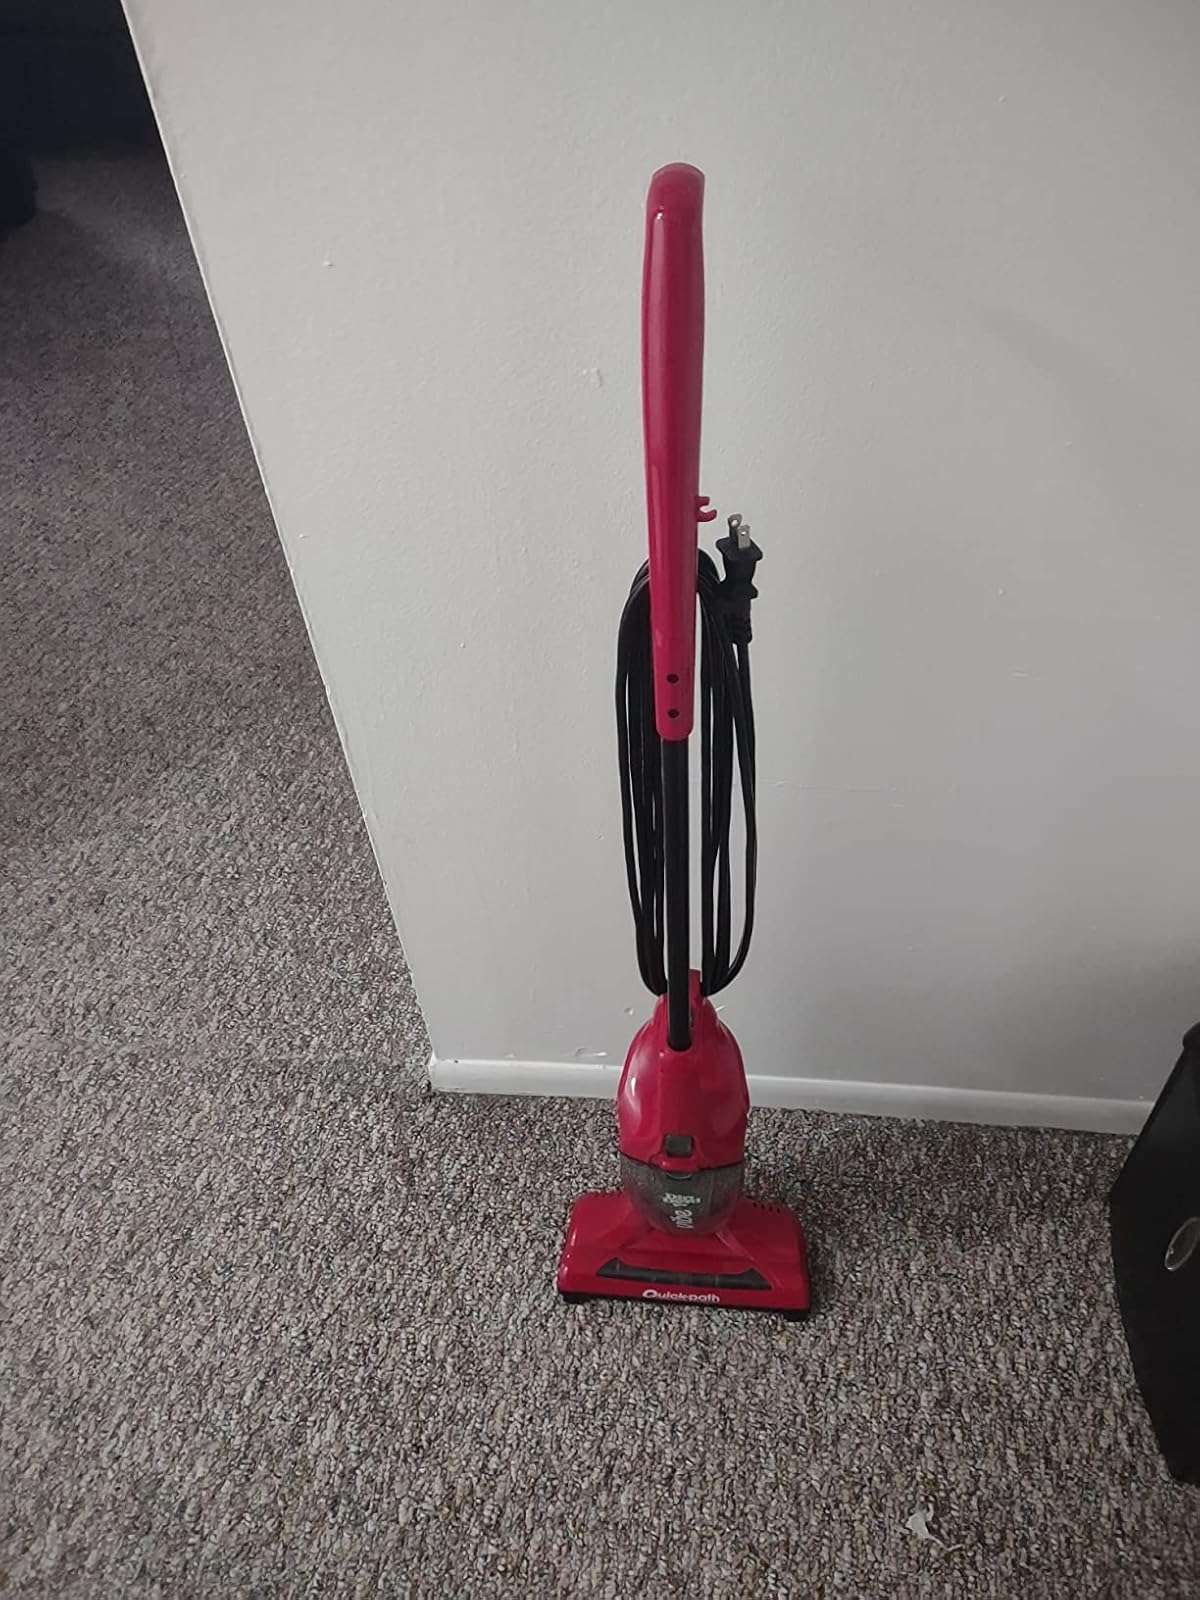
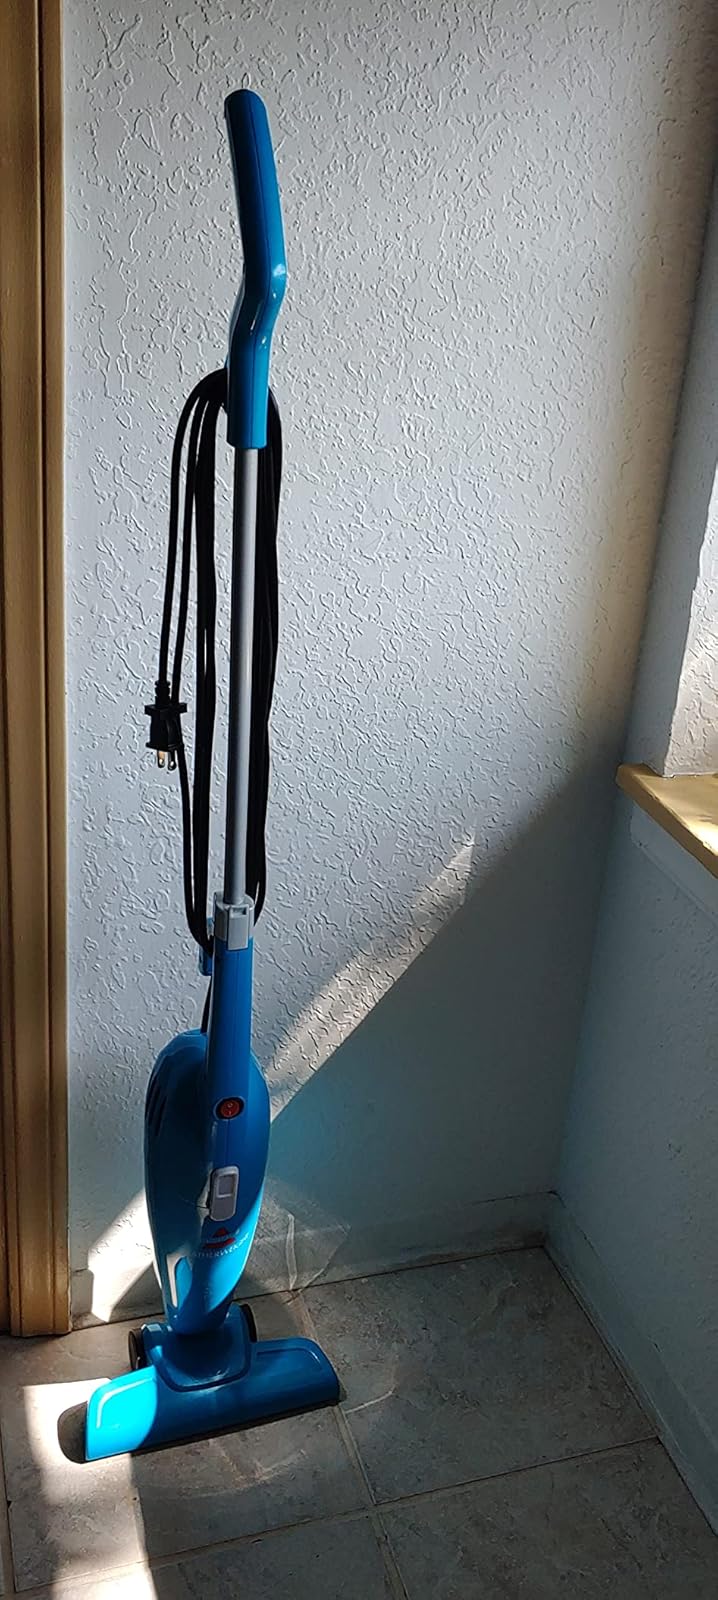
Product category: items_vacuum
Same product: no